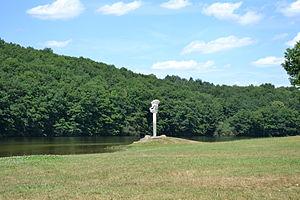
Vue partielle du lac de Sainte-Hélène et d'une sculpture contemporaine à Bujaleuf (Haute-Vienne, France)
Cet article recense les œuvres d'art dans l'espace public de la Haute-Vienne, en France.
Bujaleuf est une commune française située dans le département de la Haute-Vienne en région Nouvelle-Aquitaine.